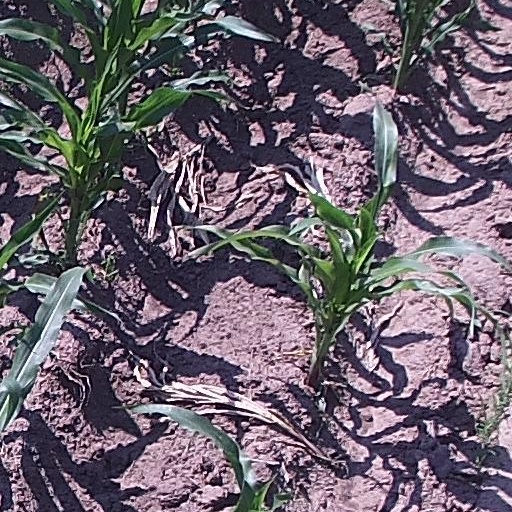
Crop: maize; corn